Noble Brothers Foundry

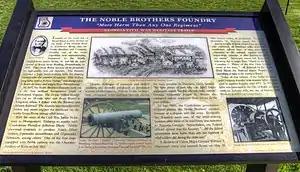

The Noble Brothers Foundry was a large ironworks manufacturer based in Rome, Georgia, United States. Its products included steamboat engines, furnaces, locomotives, and firearms (notably cannons) before, during and after the American Civil War. The remains of the facility can still be seen today.